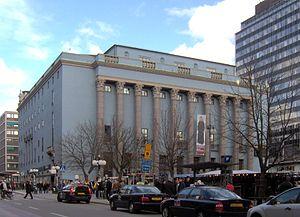
La maison des concerts de Stockholm, en suédois Stockholms konserthus, parfois appelée Stockholm Concert Hall dans les médias francophones, est un bâtiment situé dans le centre de Stockholm en Suède. Construit en 1924-1926 sur des plans de l'architecte Ivar Tengbom, il est considéré comme une œuvre phare du classicisme nordique.